Tara Mine

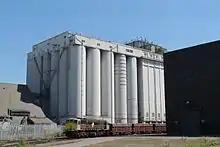
Iarnród Éireann 071 Class Shunting a train of ore at the terminal on Alexandra Road, Dublin Port.

Tara Mines is a zinc and lead mine near Navan, County Meath, Ireland. Tara is an underground mine where the orebody lies between 50 and 900 metres below the surface. The orebody is within the carbonate-hosted lead-zinc ore deposits of the Navan Deposit.